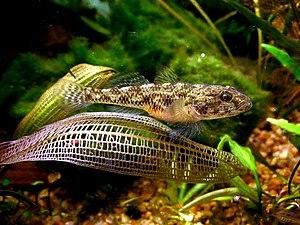
Glossogobius est un genre de gobies natif des eaux fraiches, saumâtres et marines de l'Afrique, vers les côtes de l'ouest de l'Océan Pacifique.